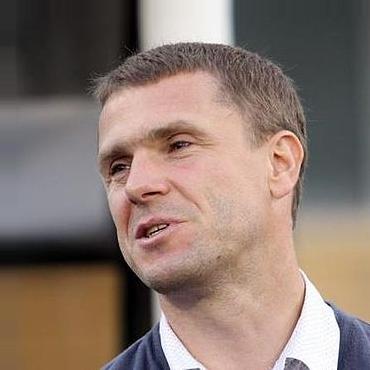
Age: 39